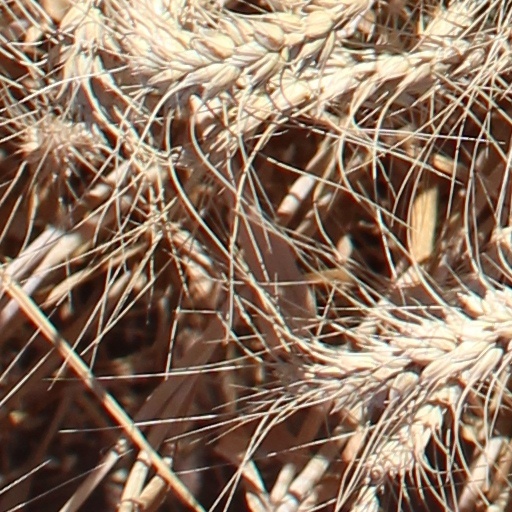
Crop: wheat